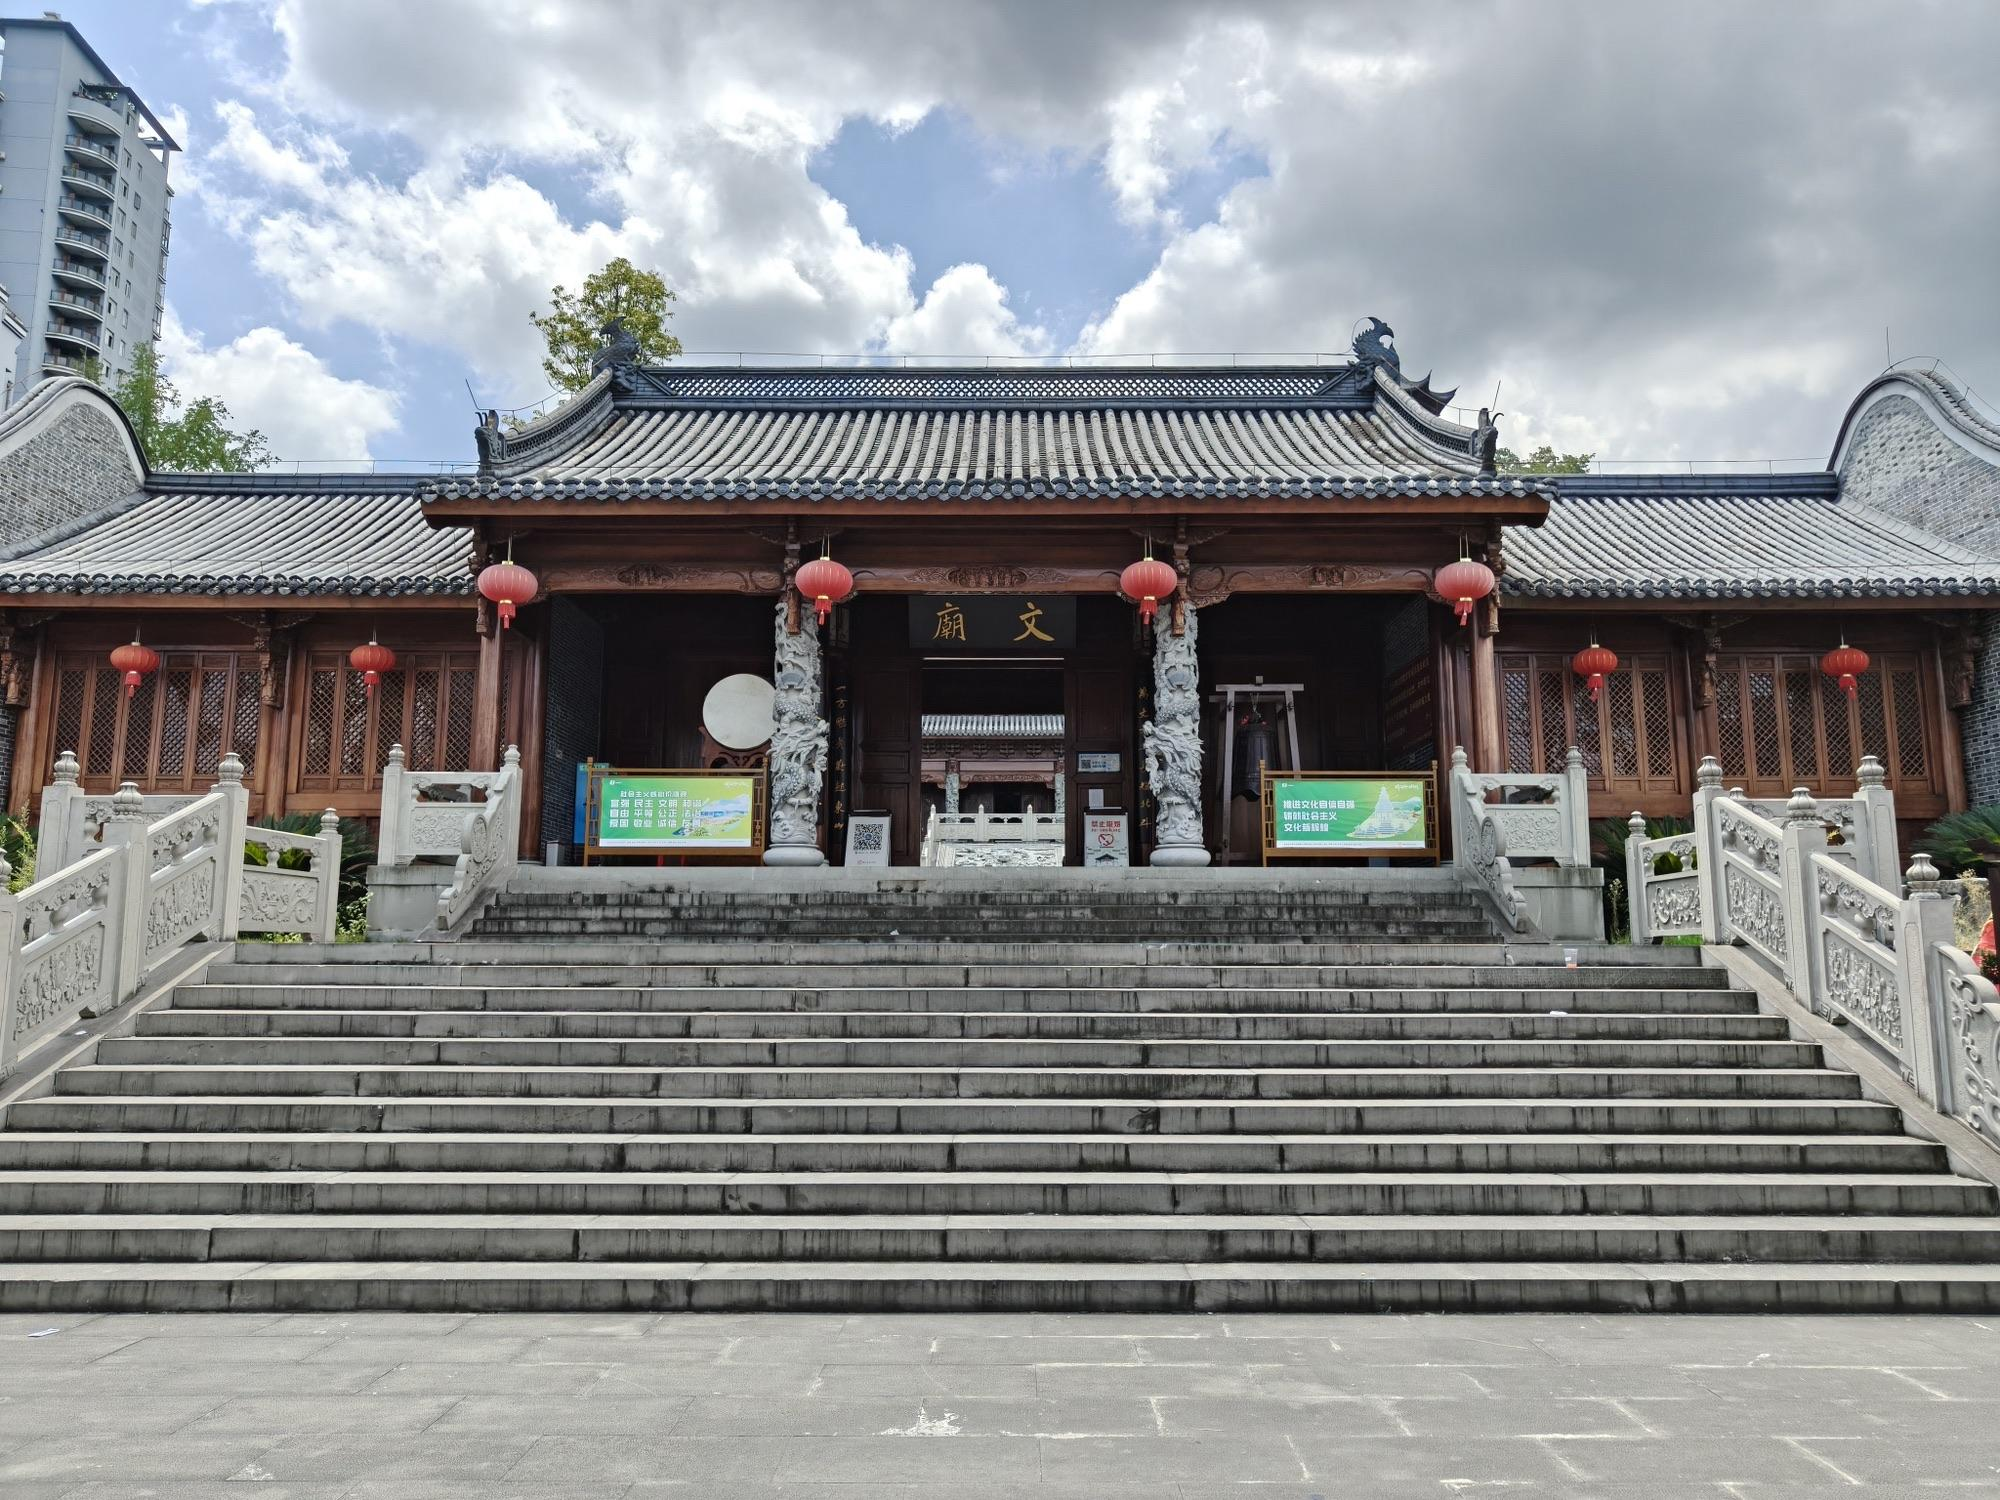
地标名称：铜仁府文庙
所在城市：铜仁市·碧江区